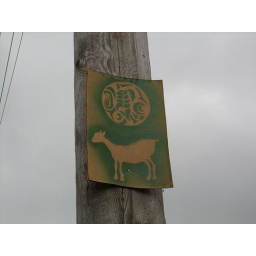
Yet another in the stream of stenciled signs on cardboard nailed to telephone poles in the U-District.